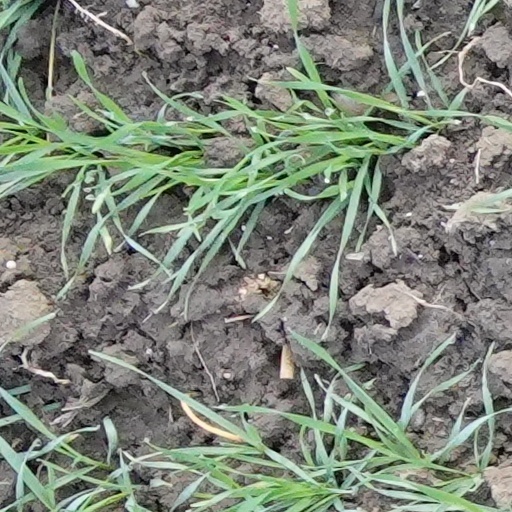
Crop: wheat